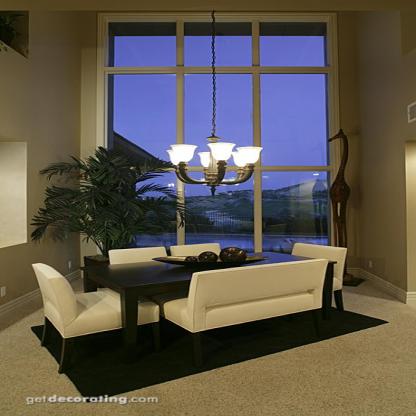
Scene: Indoor